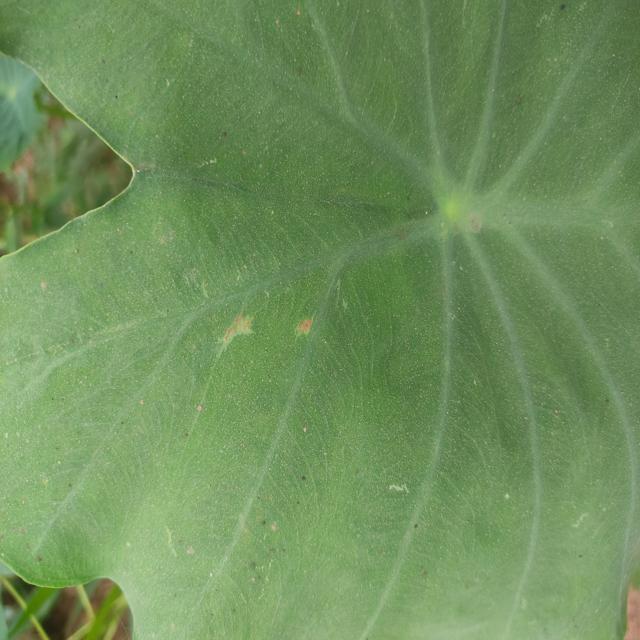
Label: Early_Blight